Edge of Eternity (video game)

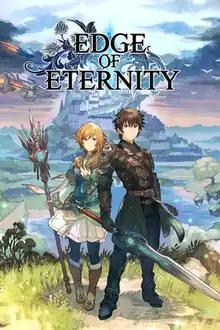

Edge of Eternity is a 2021 role-playing video game developed by Midgar Studio and published by Dear Villagers. It first released for Windows before releasing on PlayStation 4, PlayStation 5, Xbox One, Xbox Series X/S, and Nintendo Switch in February 2022.